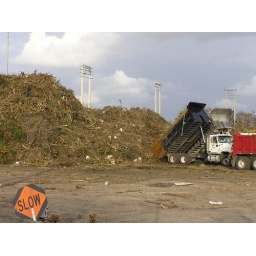
The trucks were coming in constantly standing in line to unload